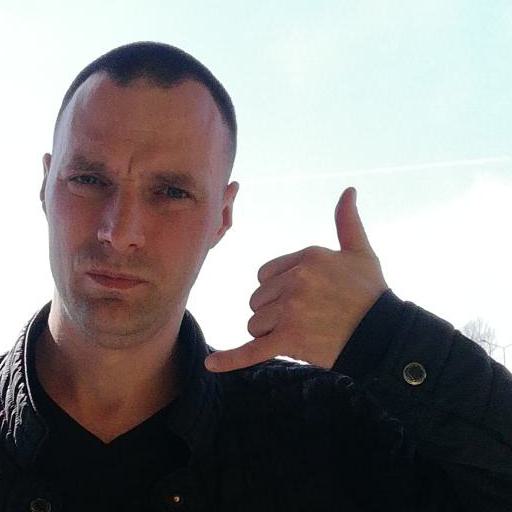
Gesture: call